Central vacuum cleaner

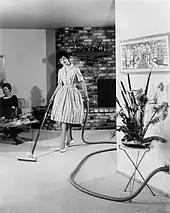
A 1950s-era photo promoting the convenience of a central vacuum (Netherlands)

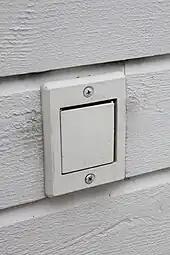
Central vacuum exhaust on building exterior (Norway)

Central vacuums can be equipped with either an electrical power brush or an air-driven power brush. The air-driven (or turbine) systems are frequently less expensive since they do not require electrical wires for power to be run to each wall inlet. Turbine-driven brushes tend to be louder than electric brushes; the noise from either is more noticeable in the absence of the "vacuum whine" produced by a portable vacuum. Many users find that the high suction of central vacuums is more than sufficient by itself for most casual cleaning jobs, but reserve a powered brush tool for more difficult tasks.